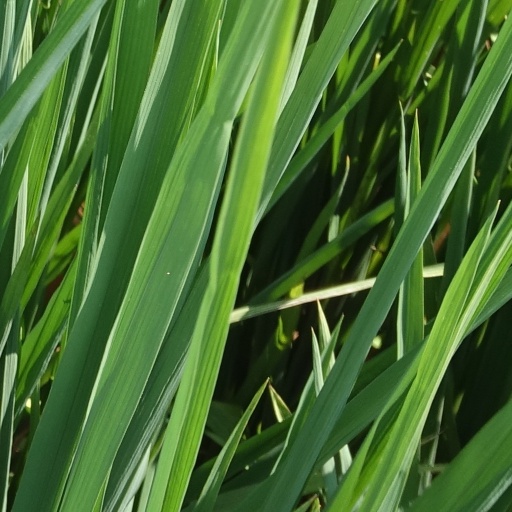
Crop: rice